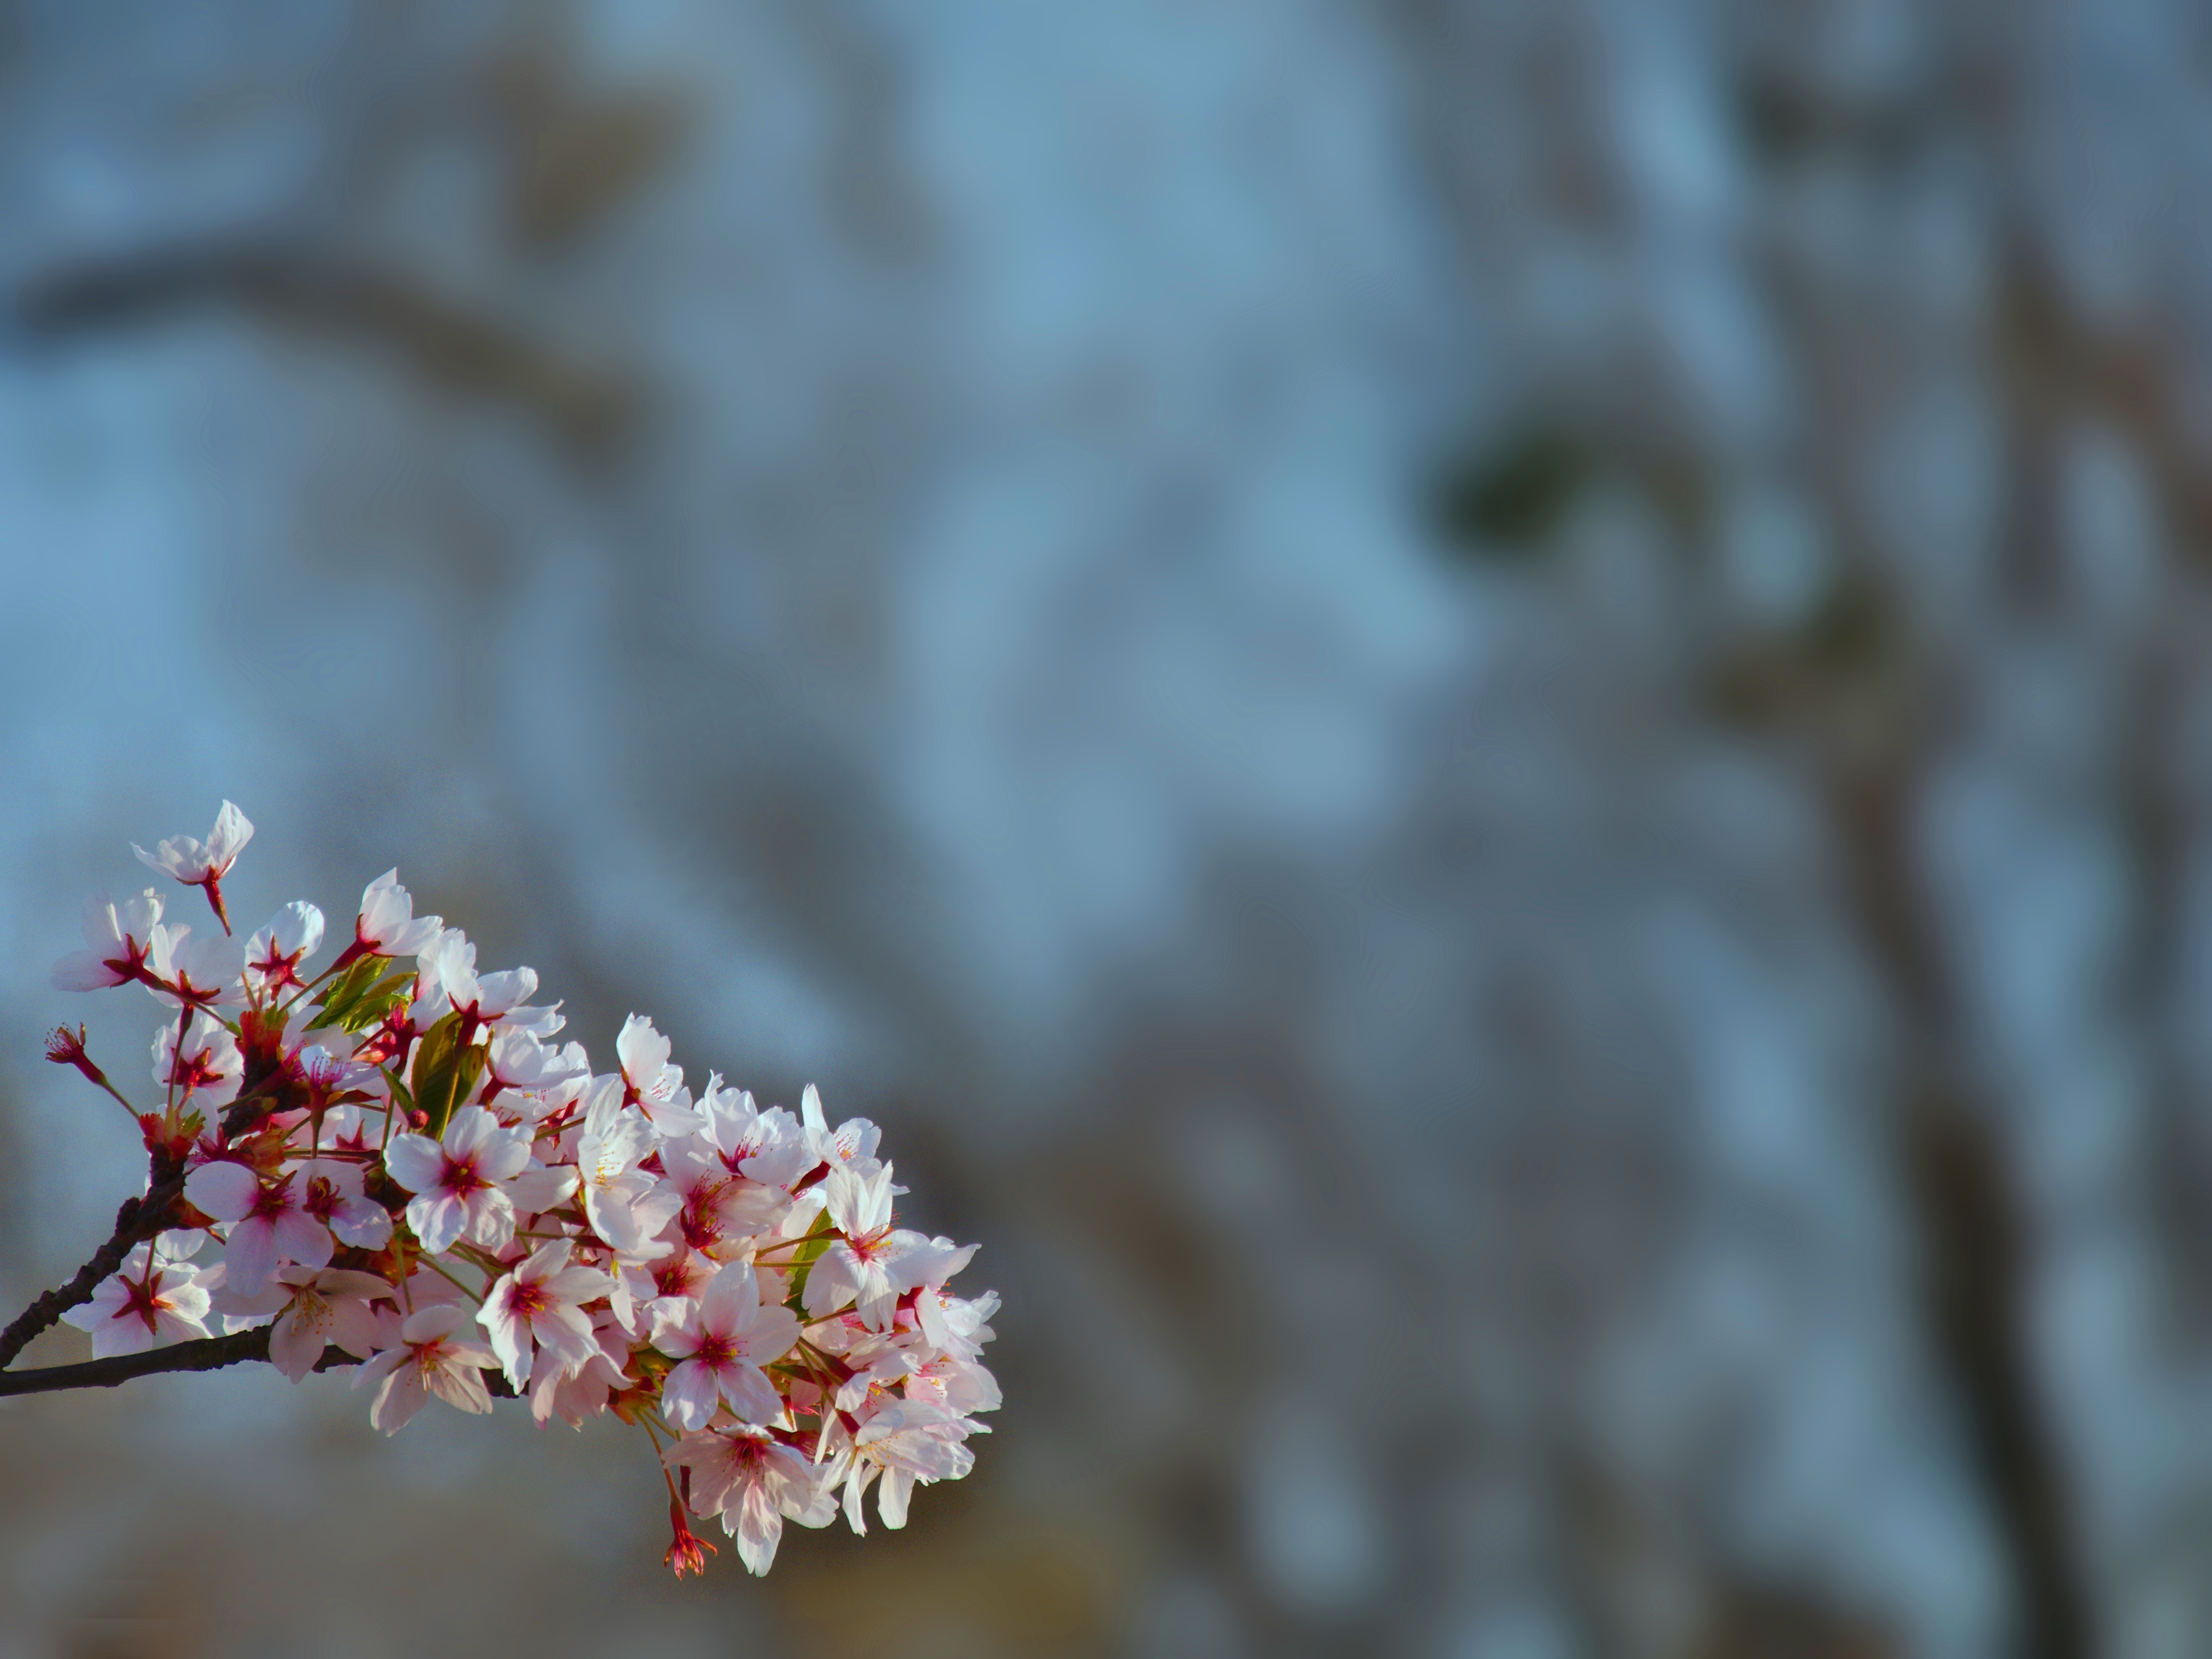
tree, nature, branch, blossom, plant, white, sunlight, leaf, flower, petal, bloom, floral, spring, natural, autumn, fresh, botany, blooming, garden, pink, flora, season, cherry blossom, freshness, close up, april, springtime, blossoming, cherry, macro photography, cherry tree